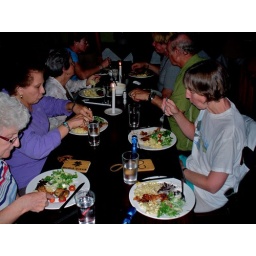
A truck knocked out a power pole somewhere, so we eat dinner by candlelight and flashlight.